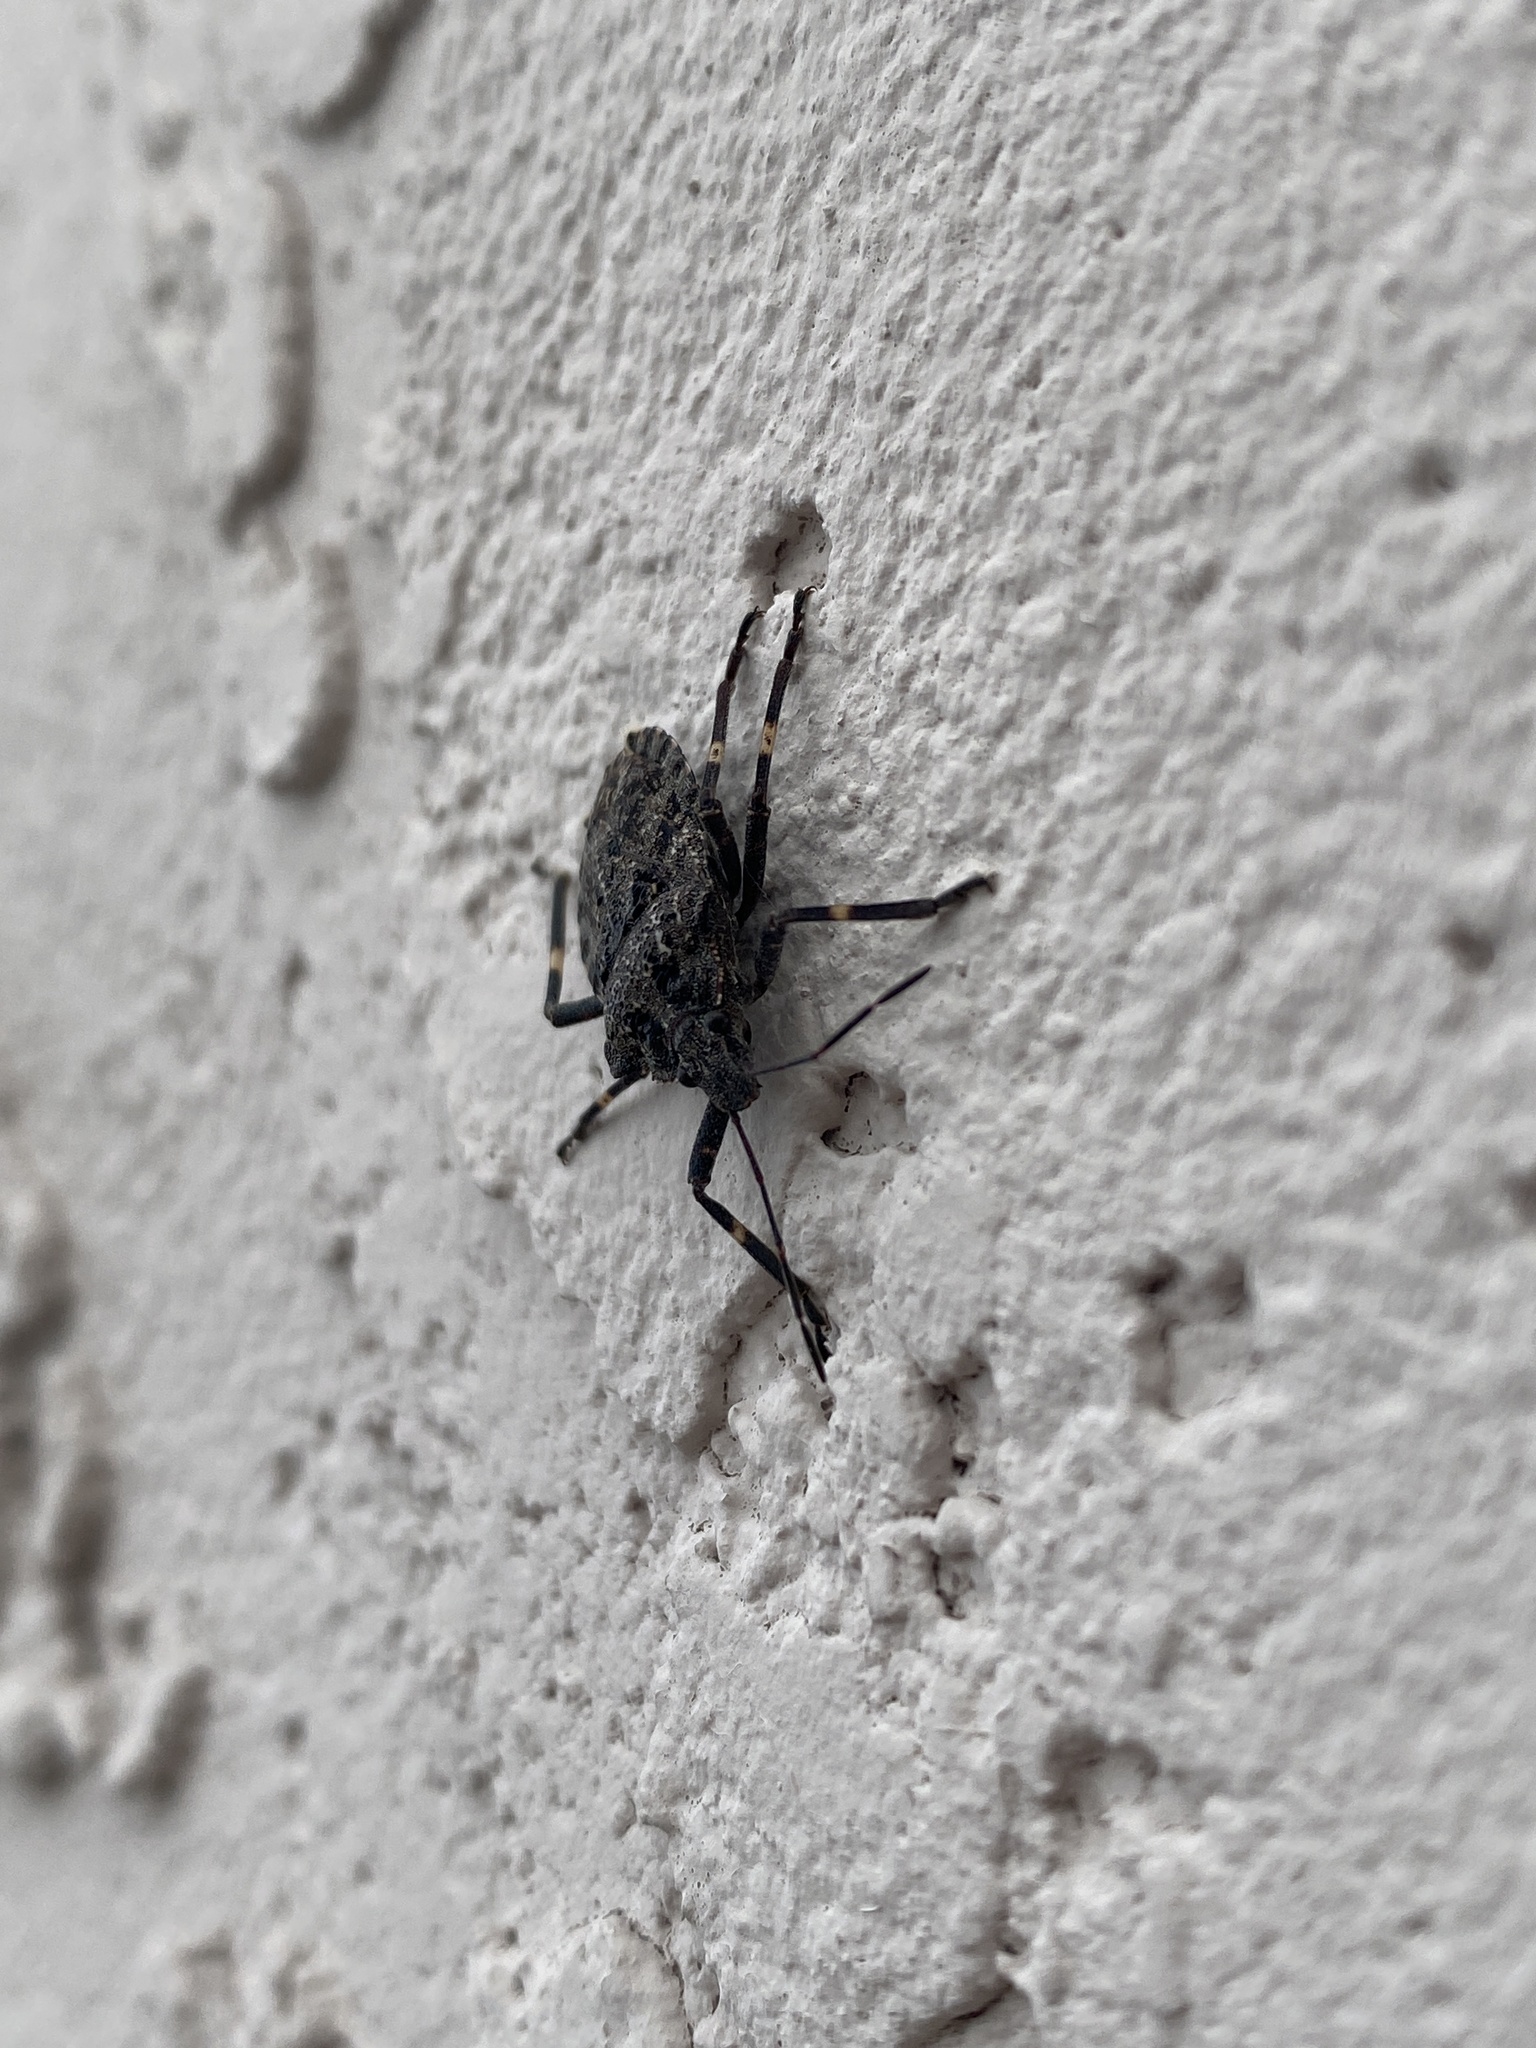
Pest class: stink_bug